Dracula: Dead and Loving It

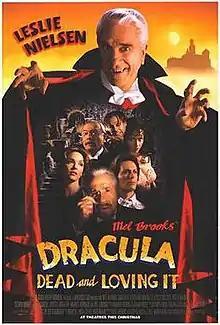
Theatrical release poster

Dracula: Dead and Loving It is a 1995 supernatural horror comedy film directed by Mel Brooks, from a screenplay by Brooks, Rudy De Luca, and Steve Haberman, and based on a story by De Luca and Haberman. The film stars Leslie Nielsen as Dracula and Brooks as Van Helsing, with Steven Weber, Peter MacNicol, Amy Yasbeck, Lysette Anthony, Harvey Korman, and Anne Bancroft in supporting roles. Although the film is primarily a parody of the 1897 novel "Dracula" by Bram Stoker, it follows "Dracula" (1931) in its deviations from the novel. It also parodies, among other films, "The Fearless Vampire Killers" (1967) and "Bram Stoker's Dracula" (1992), while the visual style and production values are reminiscent of the Hammer Horror films.